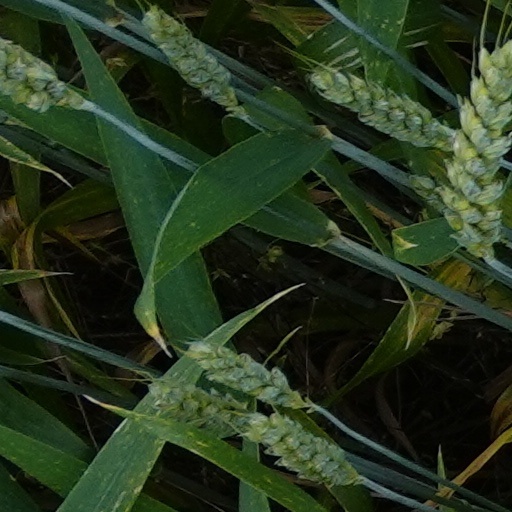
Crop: wheat